Treaty of Jaffa (1229)

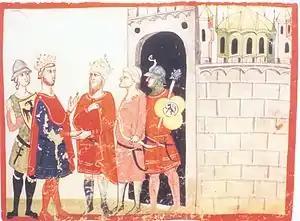
Frederick and al-Kāmil meet, from a 14th-century copy of the "Nuova Cronica". In fact, the two sovereigns did not meet but merely exchanged embassies.

The Treaty of Jaffa, sometimes the Treaty of Jaffa and Tall al-ʿAjūl, was an agreement signed on 18 February 1229 between Frederick II, Holy Roman emperor and king of Sicily, and al-Kāmil, Ayyubid sultan of Egypt. It brought an end to the Sixth Crusade, led by Frederick, by restoring the city of Jerusalem and a few other territories to the Kingdom of Jerusalem, whose king at the time was Frederick's infant son Conrad.